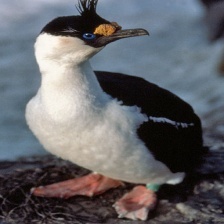
Species: IMPERIAL SHAQ
Scientific name: LEUCOCARBO ATRICEPS